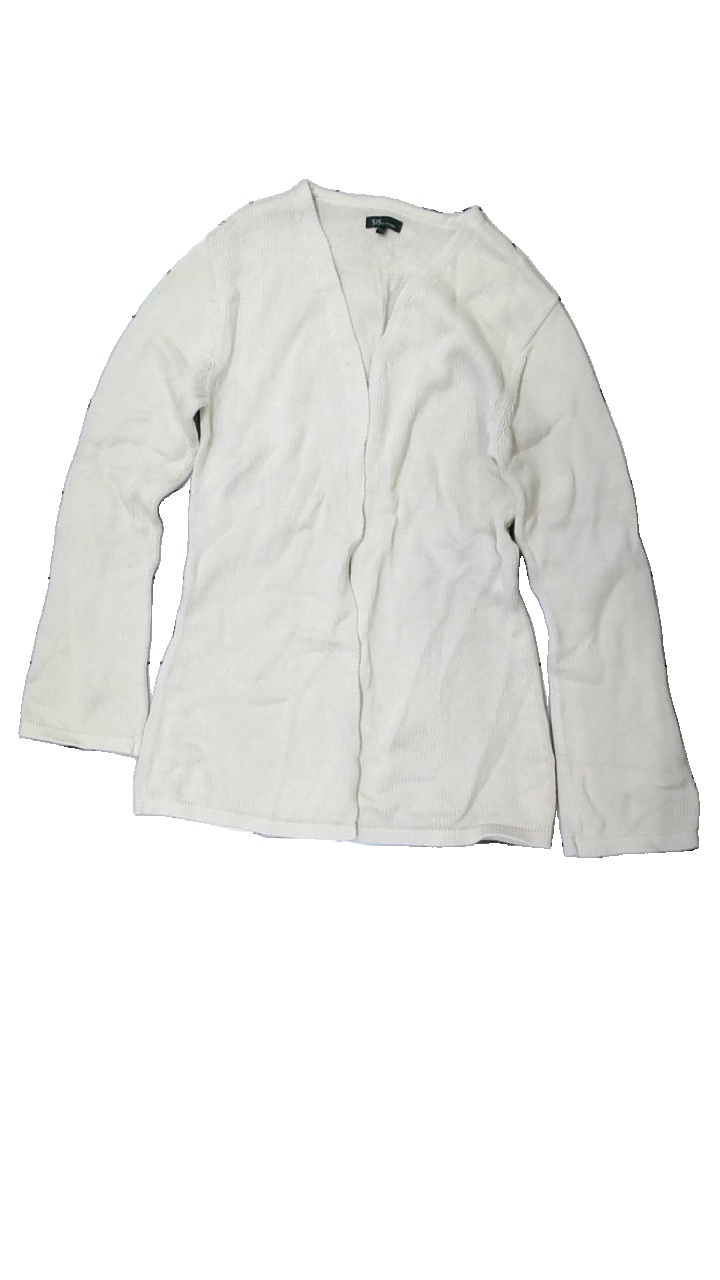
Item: Cardigan (Ladies)
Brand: Sis By Sisters
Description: beige kofta
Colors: Beige
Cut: Regular
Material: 100% cotton
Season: All
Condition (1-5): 5
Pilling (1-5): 5
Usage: Reuse
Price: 50-100